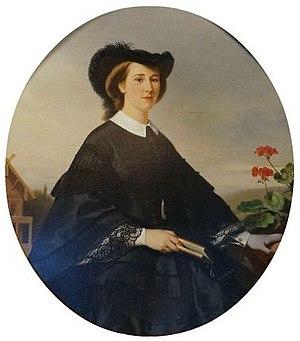
Otto von Bismarck /ˈɔtoː fɔn ˈbɪsmɑːk/, duc de Lauenburg et prince de Bismarck, né à Schönhausen le 1ᵉʳ avril 1815 et mort le 30 juillet 1898 à Friedrichsruh, est un homme d'État prussien puis allemand.